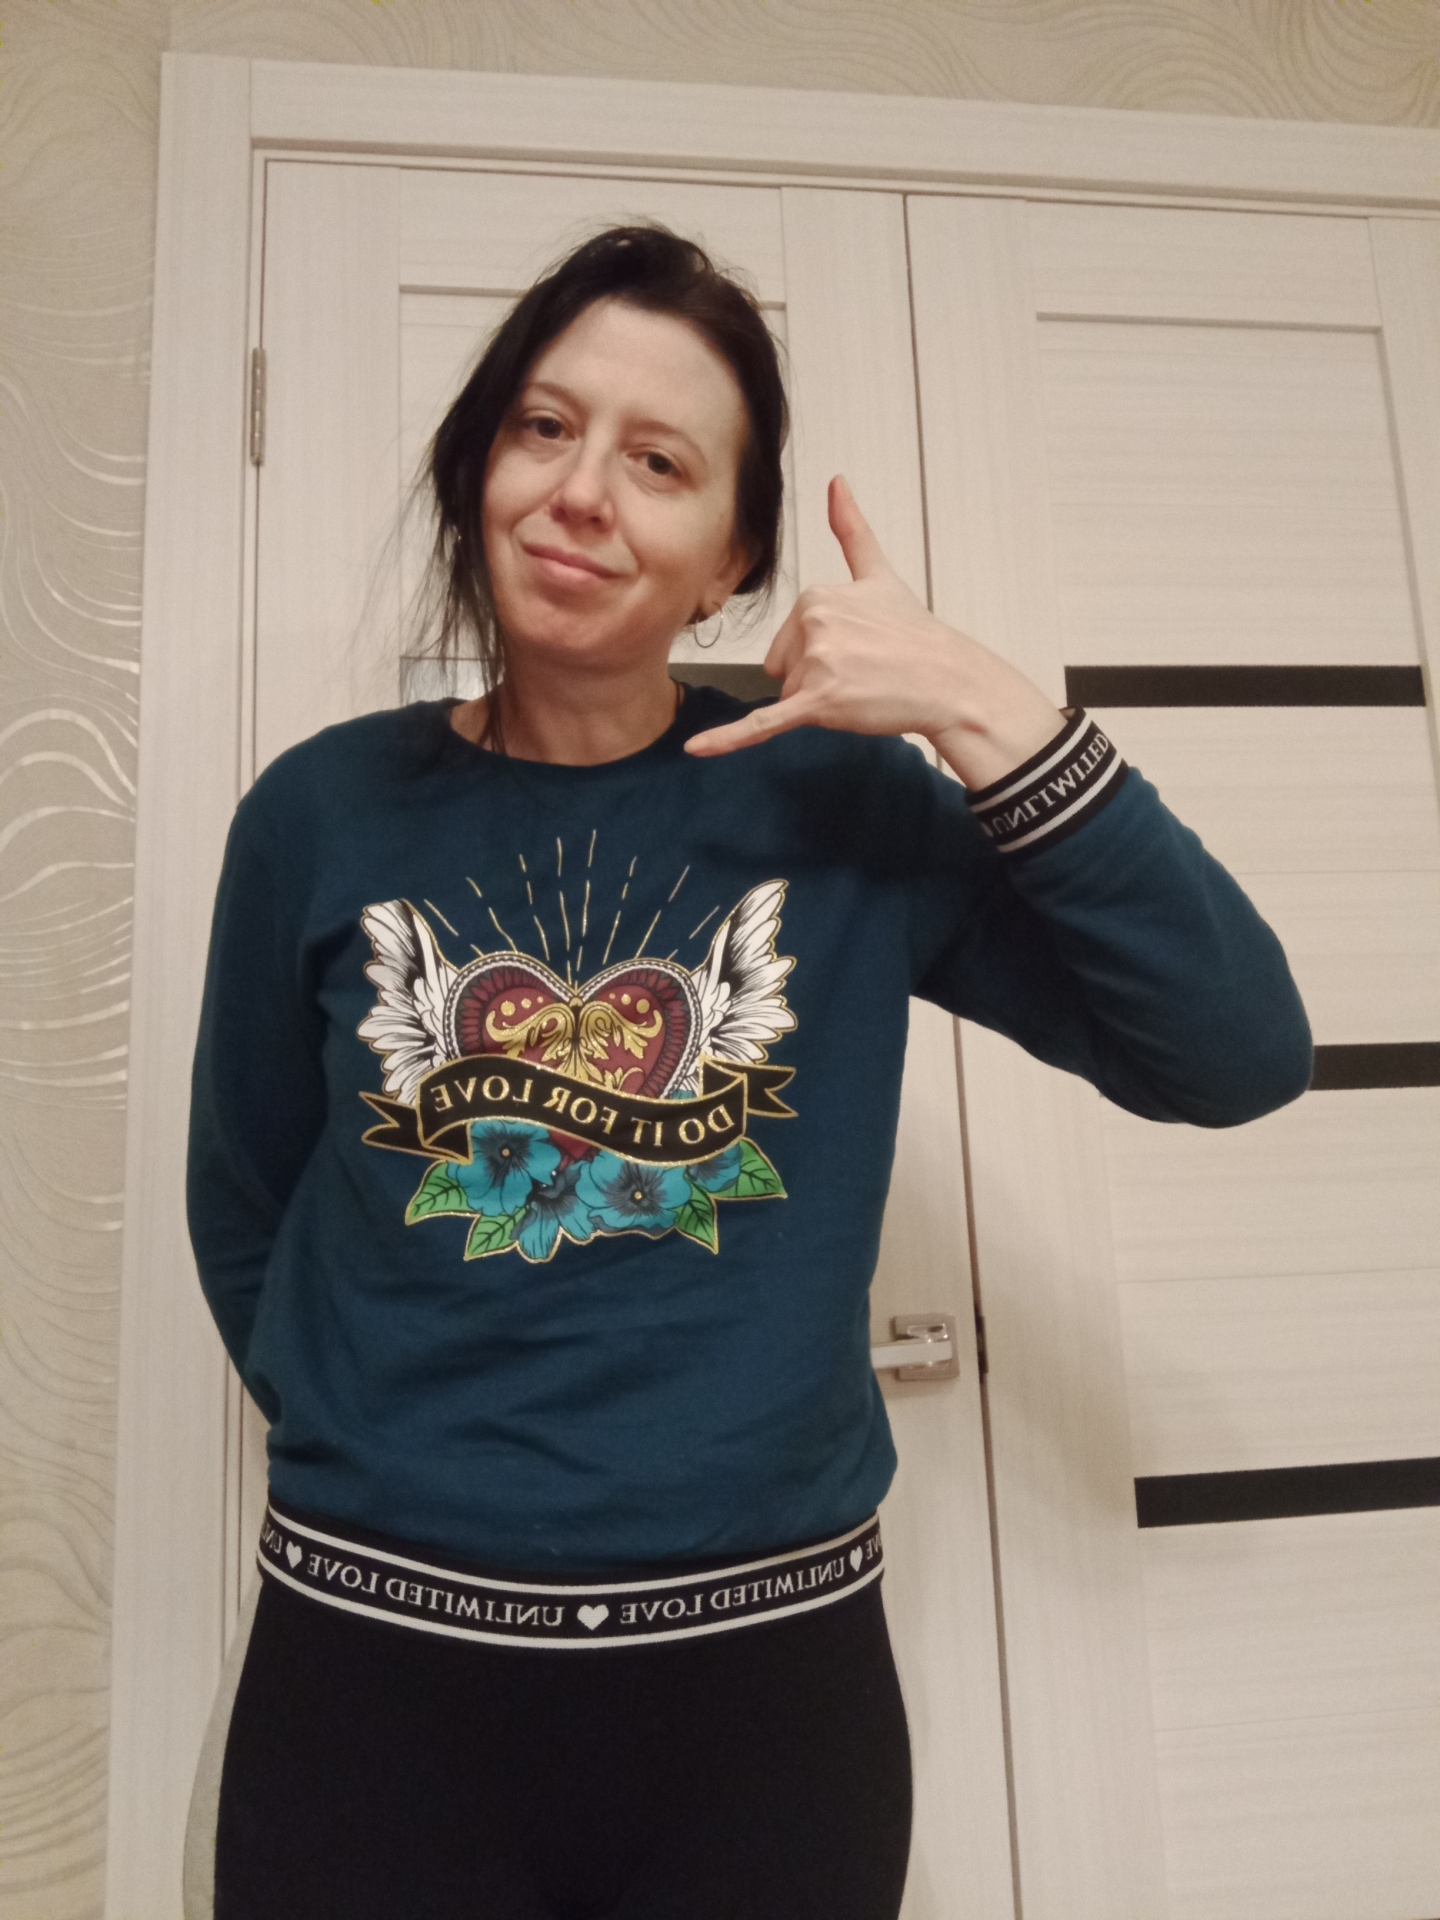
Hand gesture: call